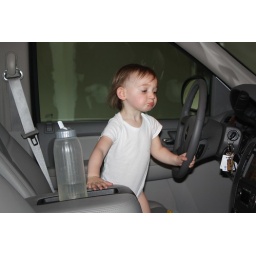
Playing in the car on my day at home sick (6/1/10)